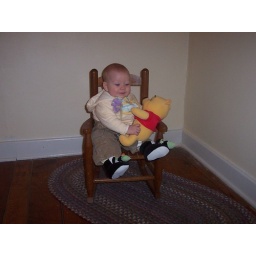
The Pooh, chair and rug were left by the old owners who raised three kids in the house